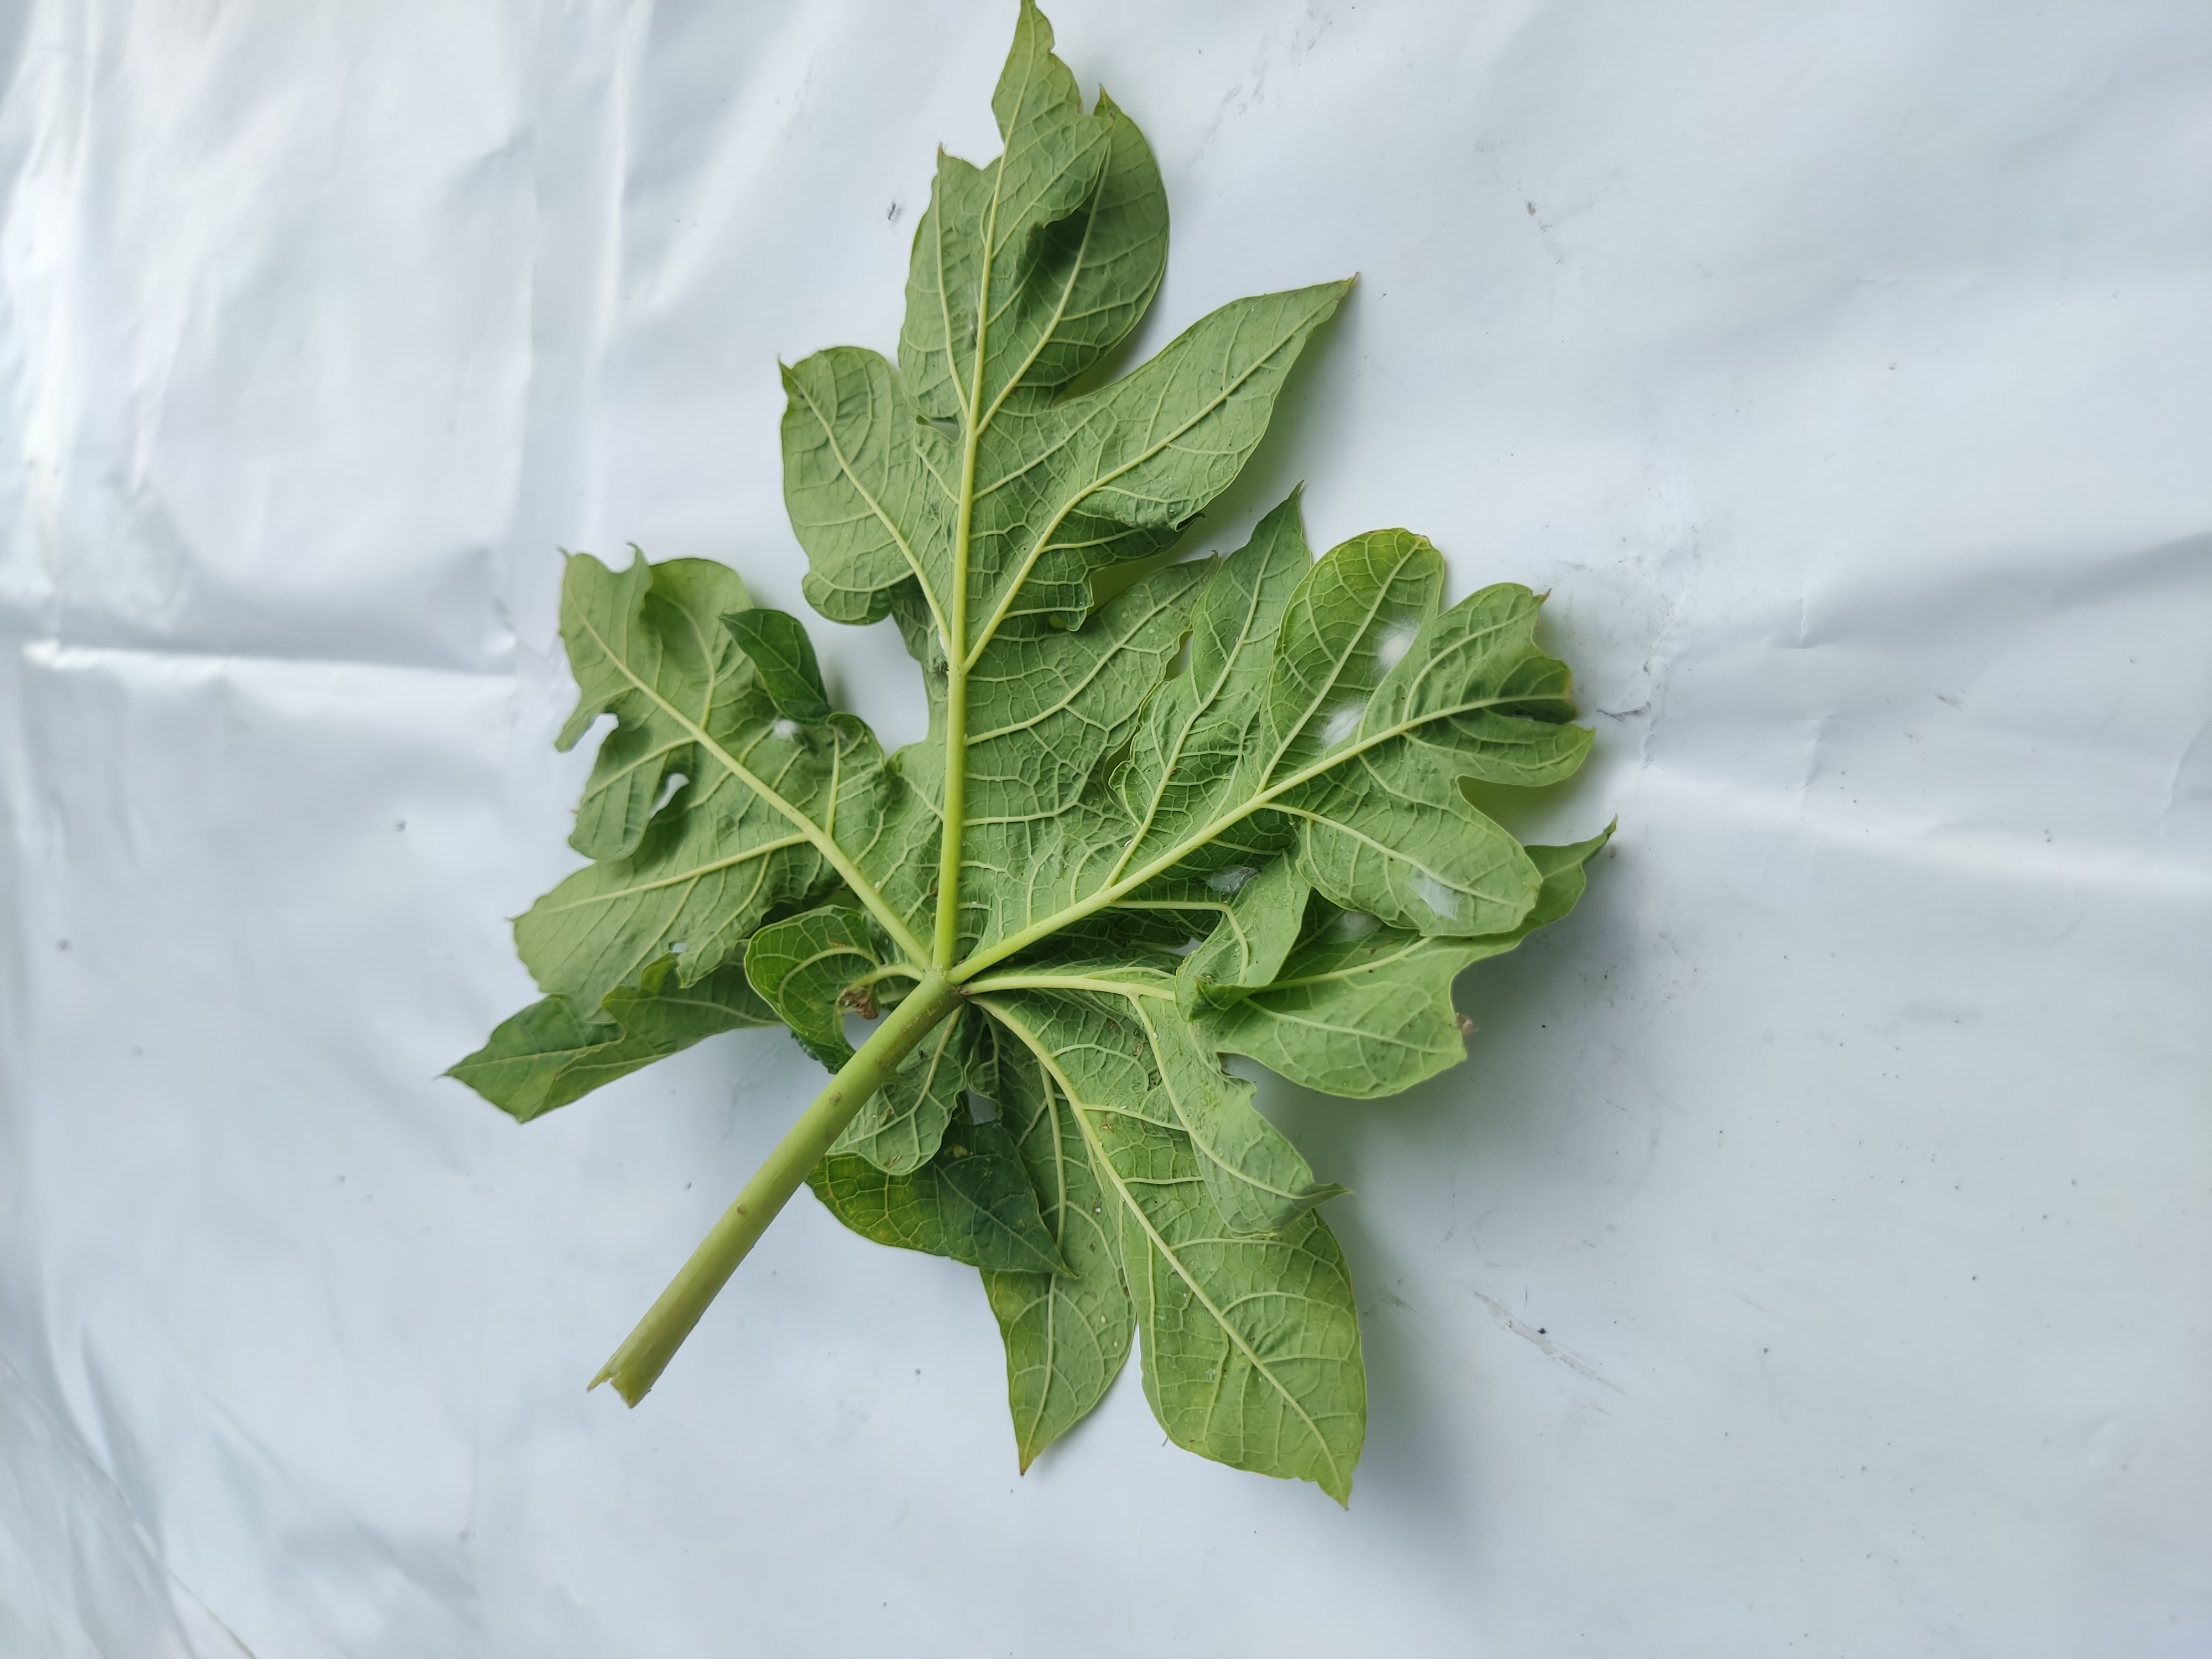
Label: Leaf Curl